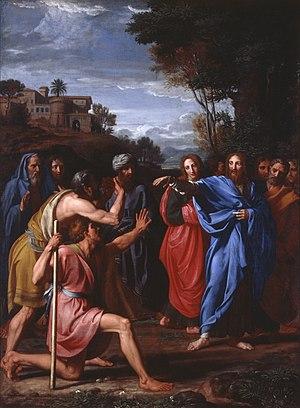
Nicolas Colombel, né en 1644 à Sotteville et mort le 27 mai 1717 à Paris, est un artiste peintre français.
Les miracles de Jésus sont l'ensemble des événements surnaturels attribués à Jésus dans le Nouveau Testament.
La Guérison d'un aveugle-né est un miracle de Jésus-Christ. Il est décrit dans l'Évangile selon Jean. Il est le symbole que Jésus est venu, par sa parole, ses enseignements et ses actes, apporter la lumière sur terre.
Le Dimanche de l'Aveugle-né est le sixième dimanche de Pâques. Ce jour est consacré dans les Églises d'Orient – Églises orthodoxes et Églises catholiques de rite byzantin – à la commémoration de la guérison de l'Aveugle-né par Jésus.